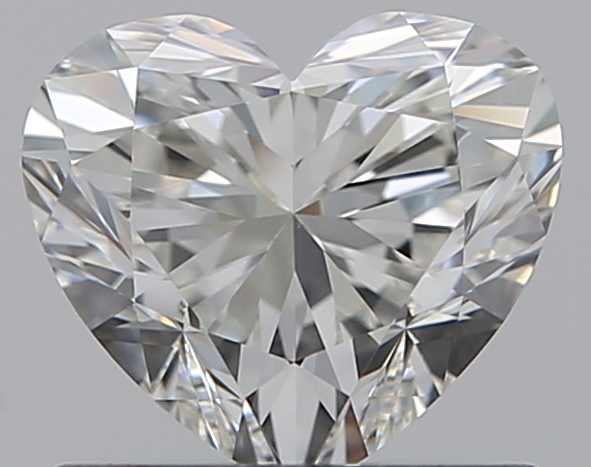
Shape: heart
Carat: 0.72
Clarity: VS1
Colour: H
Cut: EX
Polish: EX
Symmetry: VG
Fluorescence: N
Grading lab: GIA
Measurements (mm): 5.38 x 6.08 x 3.67